National Museum of Indonesia

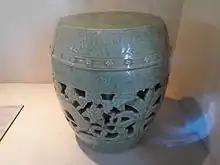
A porcelain garden seat from 14th century Yuan-Ming dynasty found in Aceh

The second floor of the museum features treasures, gold, and precious artifacts arranged in two rooms: archaeological treasure and ethnological treasure.